Prodigy house

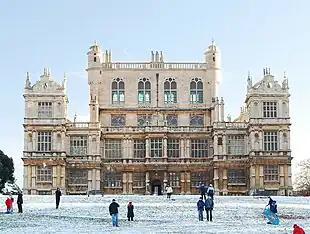
Wollaton Hall, Nottingham

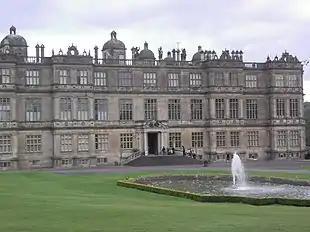
Longleat House, Wiltshire

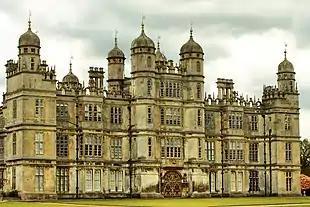
Burghley House, Cambridgeshire

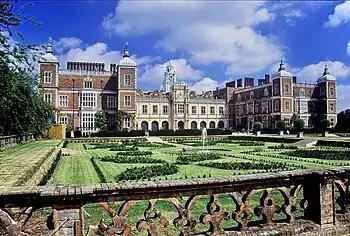
Hatfield House, Hertfordshire

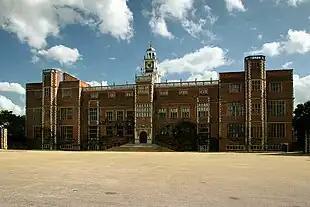
North façade, Hatfield House

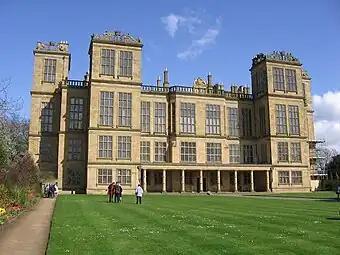
Hardwick Hall, Derbyshire, built 1590–97

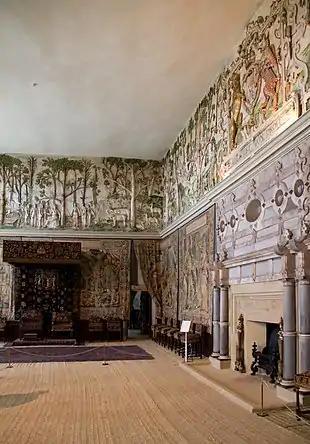
The Great High Chamber on the top floor of Hardwick Hall

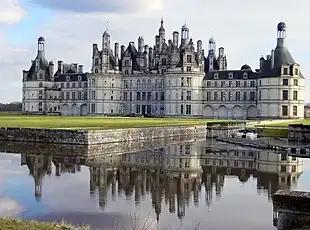
Château de Chambord of François I of France (built 1519–1547)

Prodigy houses are large and showy English country houses built by courtiers and other wealthy families, either "noble palaces of an awesome scale" or "proud, ambitious heaps" according to taste. The prodigy houses stretch over the periods of Tudor, Elizabethan, and Jacobean architecture, though the term may be restricted to a core period of roughly 1570 to 1620. Many of the grandest were built with a view to housing Elizabeth I and her large retinue as they made their annual royal progress around her realm. Many are therefore close to major roads, often in the English Midlands.